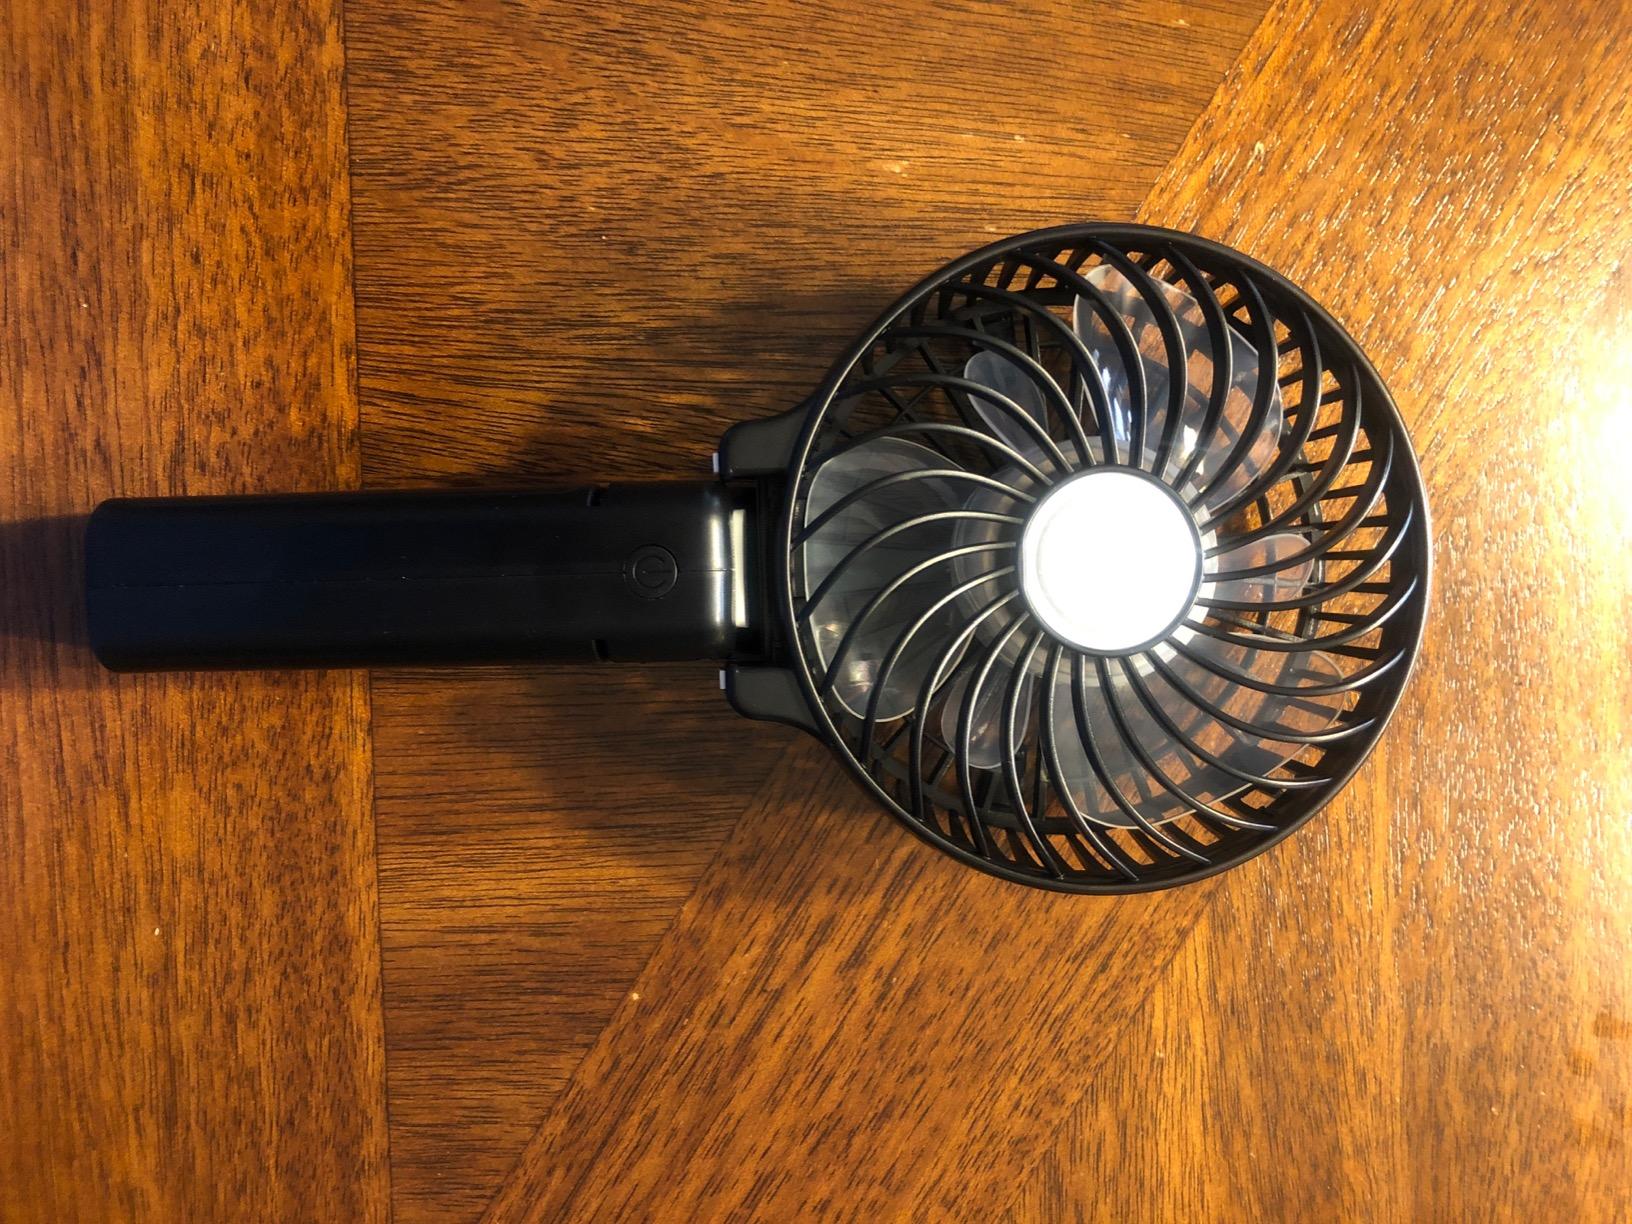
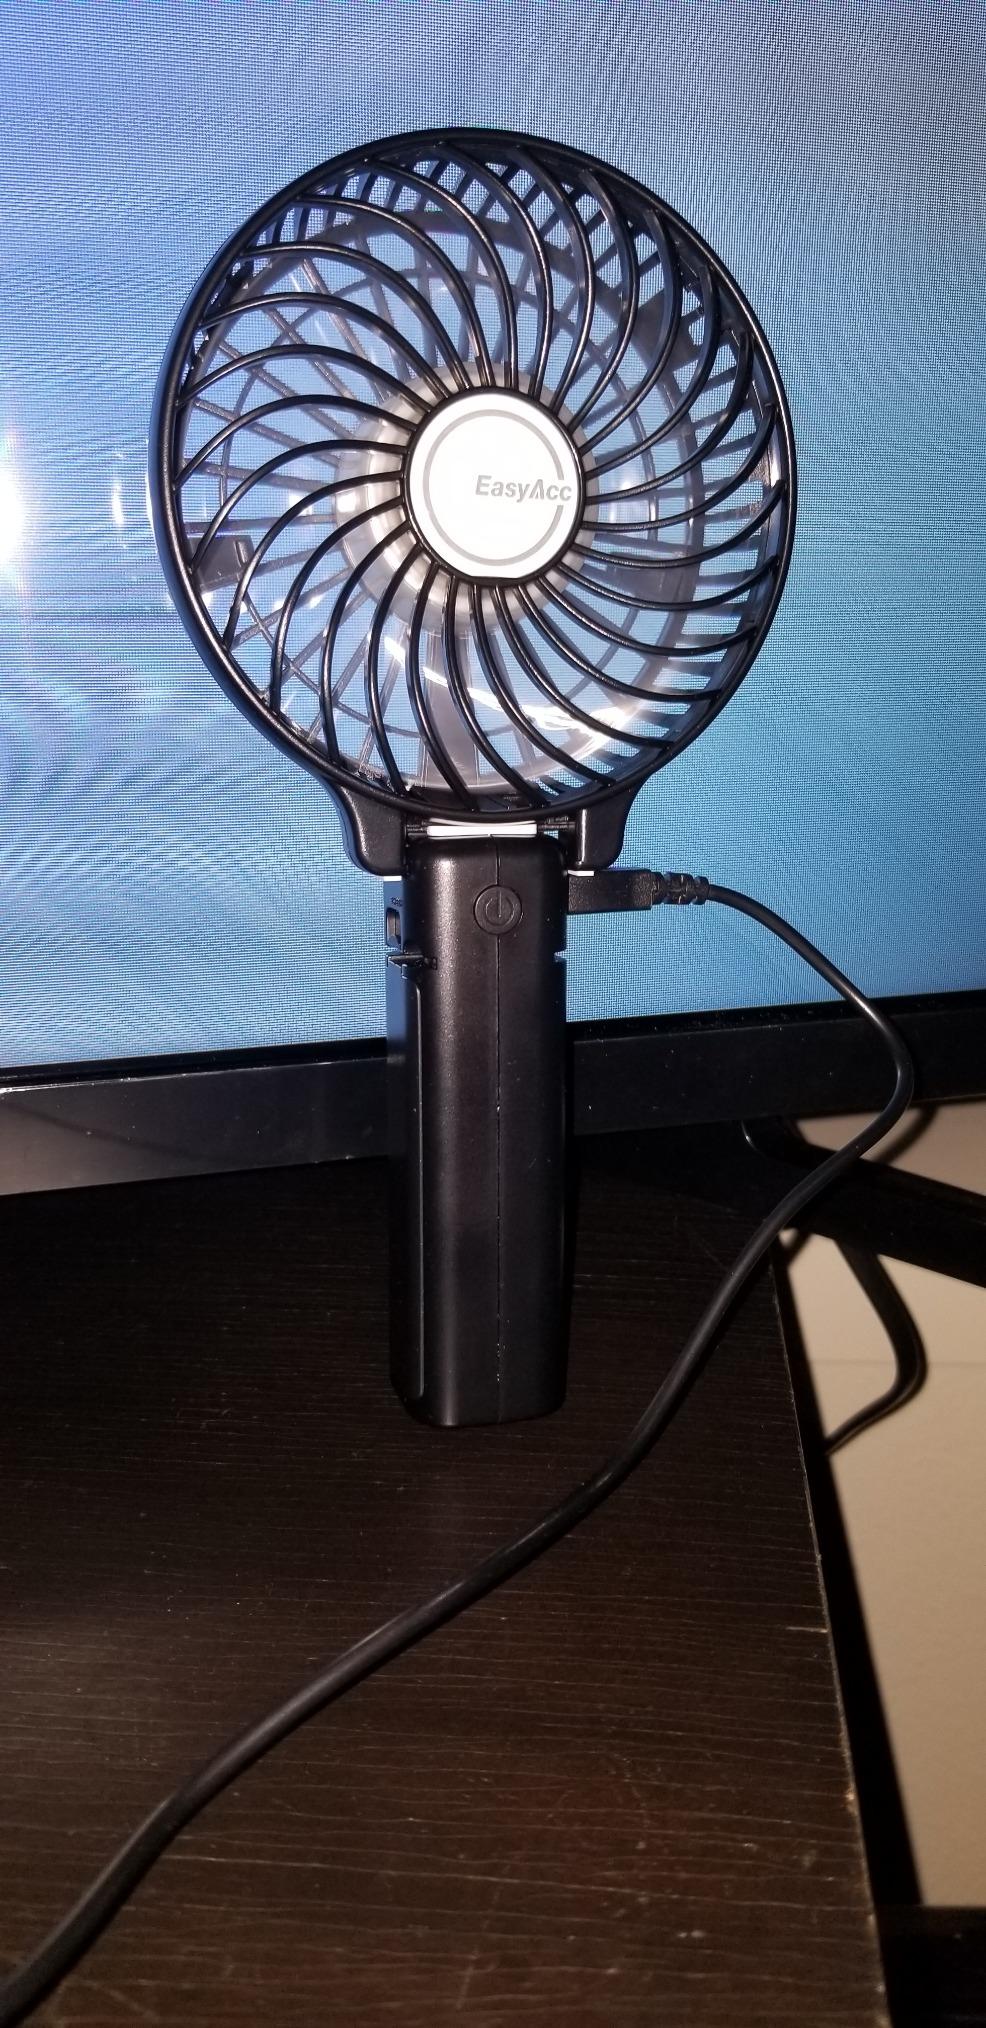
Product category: fan
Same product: yes